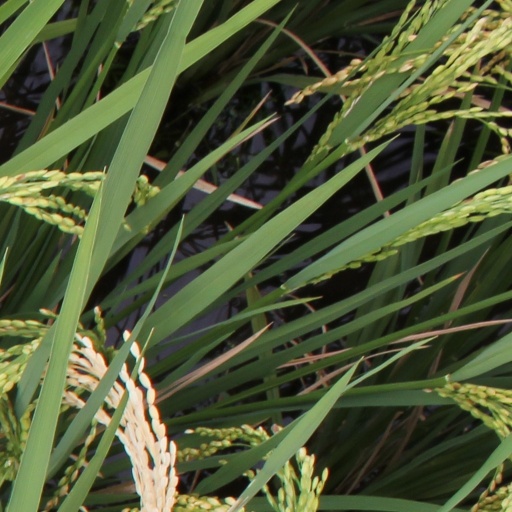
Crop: rice